Sony

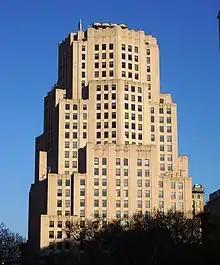
Sony Music Entertainment headquarters in New York City, United States

Sony Interactive Entertainment (formerly Sony Computer Entertainment) is best known for producing the popular line of PlayStation consoles. The line grew out of a failed partnership with Nintendo. Originally, Nintendo requested Sony to develop an add-on for its Super Nintendo Entertainment System that would play CD-ROMs. In 1991 Sony announced the add-on, as well as a dedicated console known as the "Play Station". However, a disagreement over software licensing for the console caused the partnership to fall through. Sony then continued the project independently.